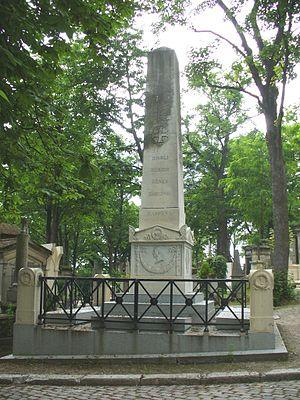
Tombe du maréchal Masséna au Père-Lachaise (Paris)